Barony and Castle of Kilbirnie

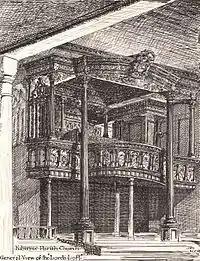
One of three "Lairds Lofts" at Kilbirnie parish church

The name "Kilbirnie" is derived from the Gaelic language, and means "Church of St Brendan". The parish was divided into three baronies: Kilbirnie, Ladyland, and Glengarnock. The feudal Barony of Kilbirnie was the largest in the parish at around 5500 acres and had the most fertile quarter with 3000 acres of arable, pasture and woodland.